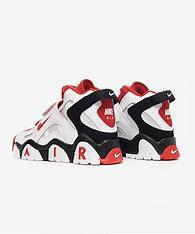
Brand: Nike
Model: Air Barrage